Bobbi Martin

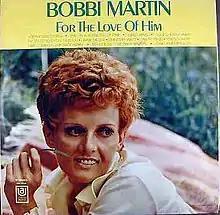
Martin on the "For The Love Of Him" album cover

Barbara Ann "Bobbi" Martin (November 29, 1938 – May 2, 2000) was an American country and pop music singer, songwriter, and guitarist. She was raised and began her singing career in Baltimore, working her way up from local venues onto the national nightclub circuit.